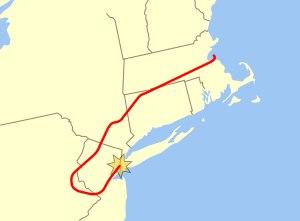
Les attentats du 11 septembre 2001 sont quatre attentats-suicides perpétrés le même jour aux États-Unis et provoquant la mort de 2 977 personnes, dans le centre de Manhattan à New York, à Arlington et à Shanksville, en moins de deux heures, entre 8 h 14 et 10 h 3. Ils sont réalisés par des membres du réseau djihadiste Al-Qaïda et visent des bâtiments symboliques du nord-est du pays, dont le World Trade Center déjà attaqué en 1993. L’opération Bojinka est considérée comme un plan précurseur de ces attentats, commis deux jours après l'attentat-suicide ayant tué le commandant Ahmed Chah Massoud.